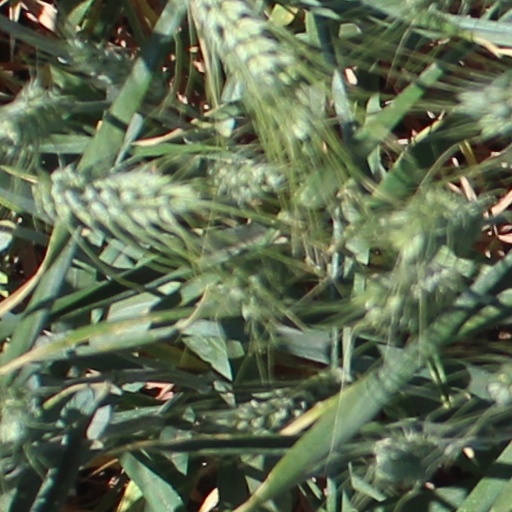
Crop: wheat